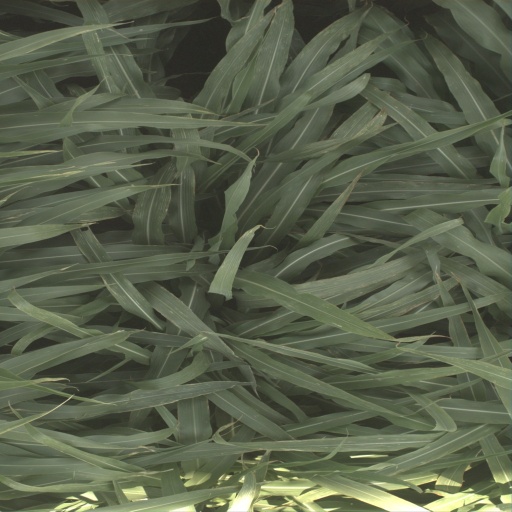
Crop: sorghum